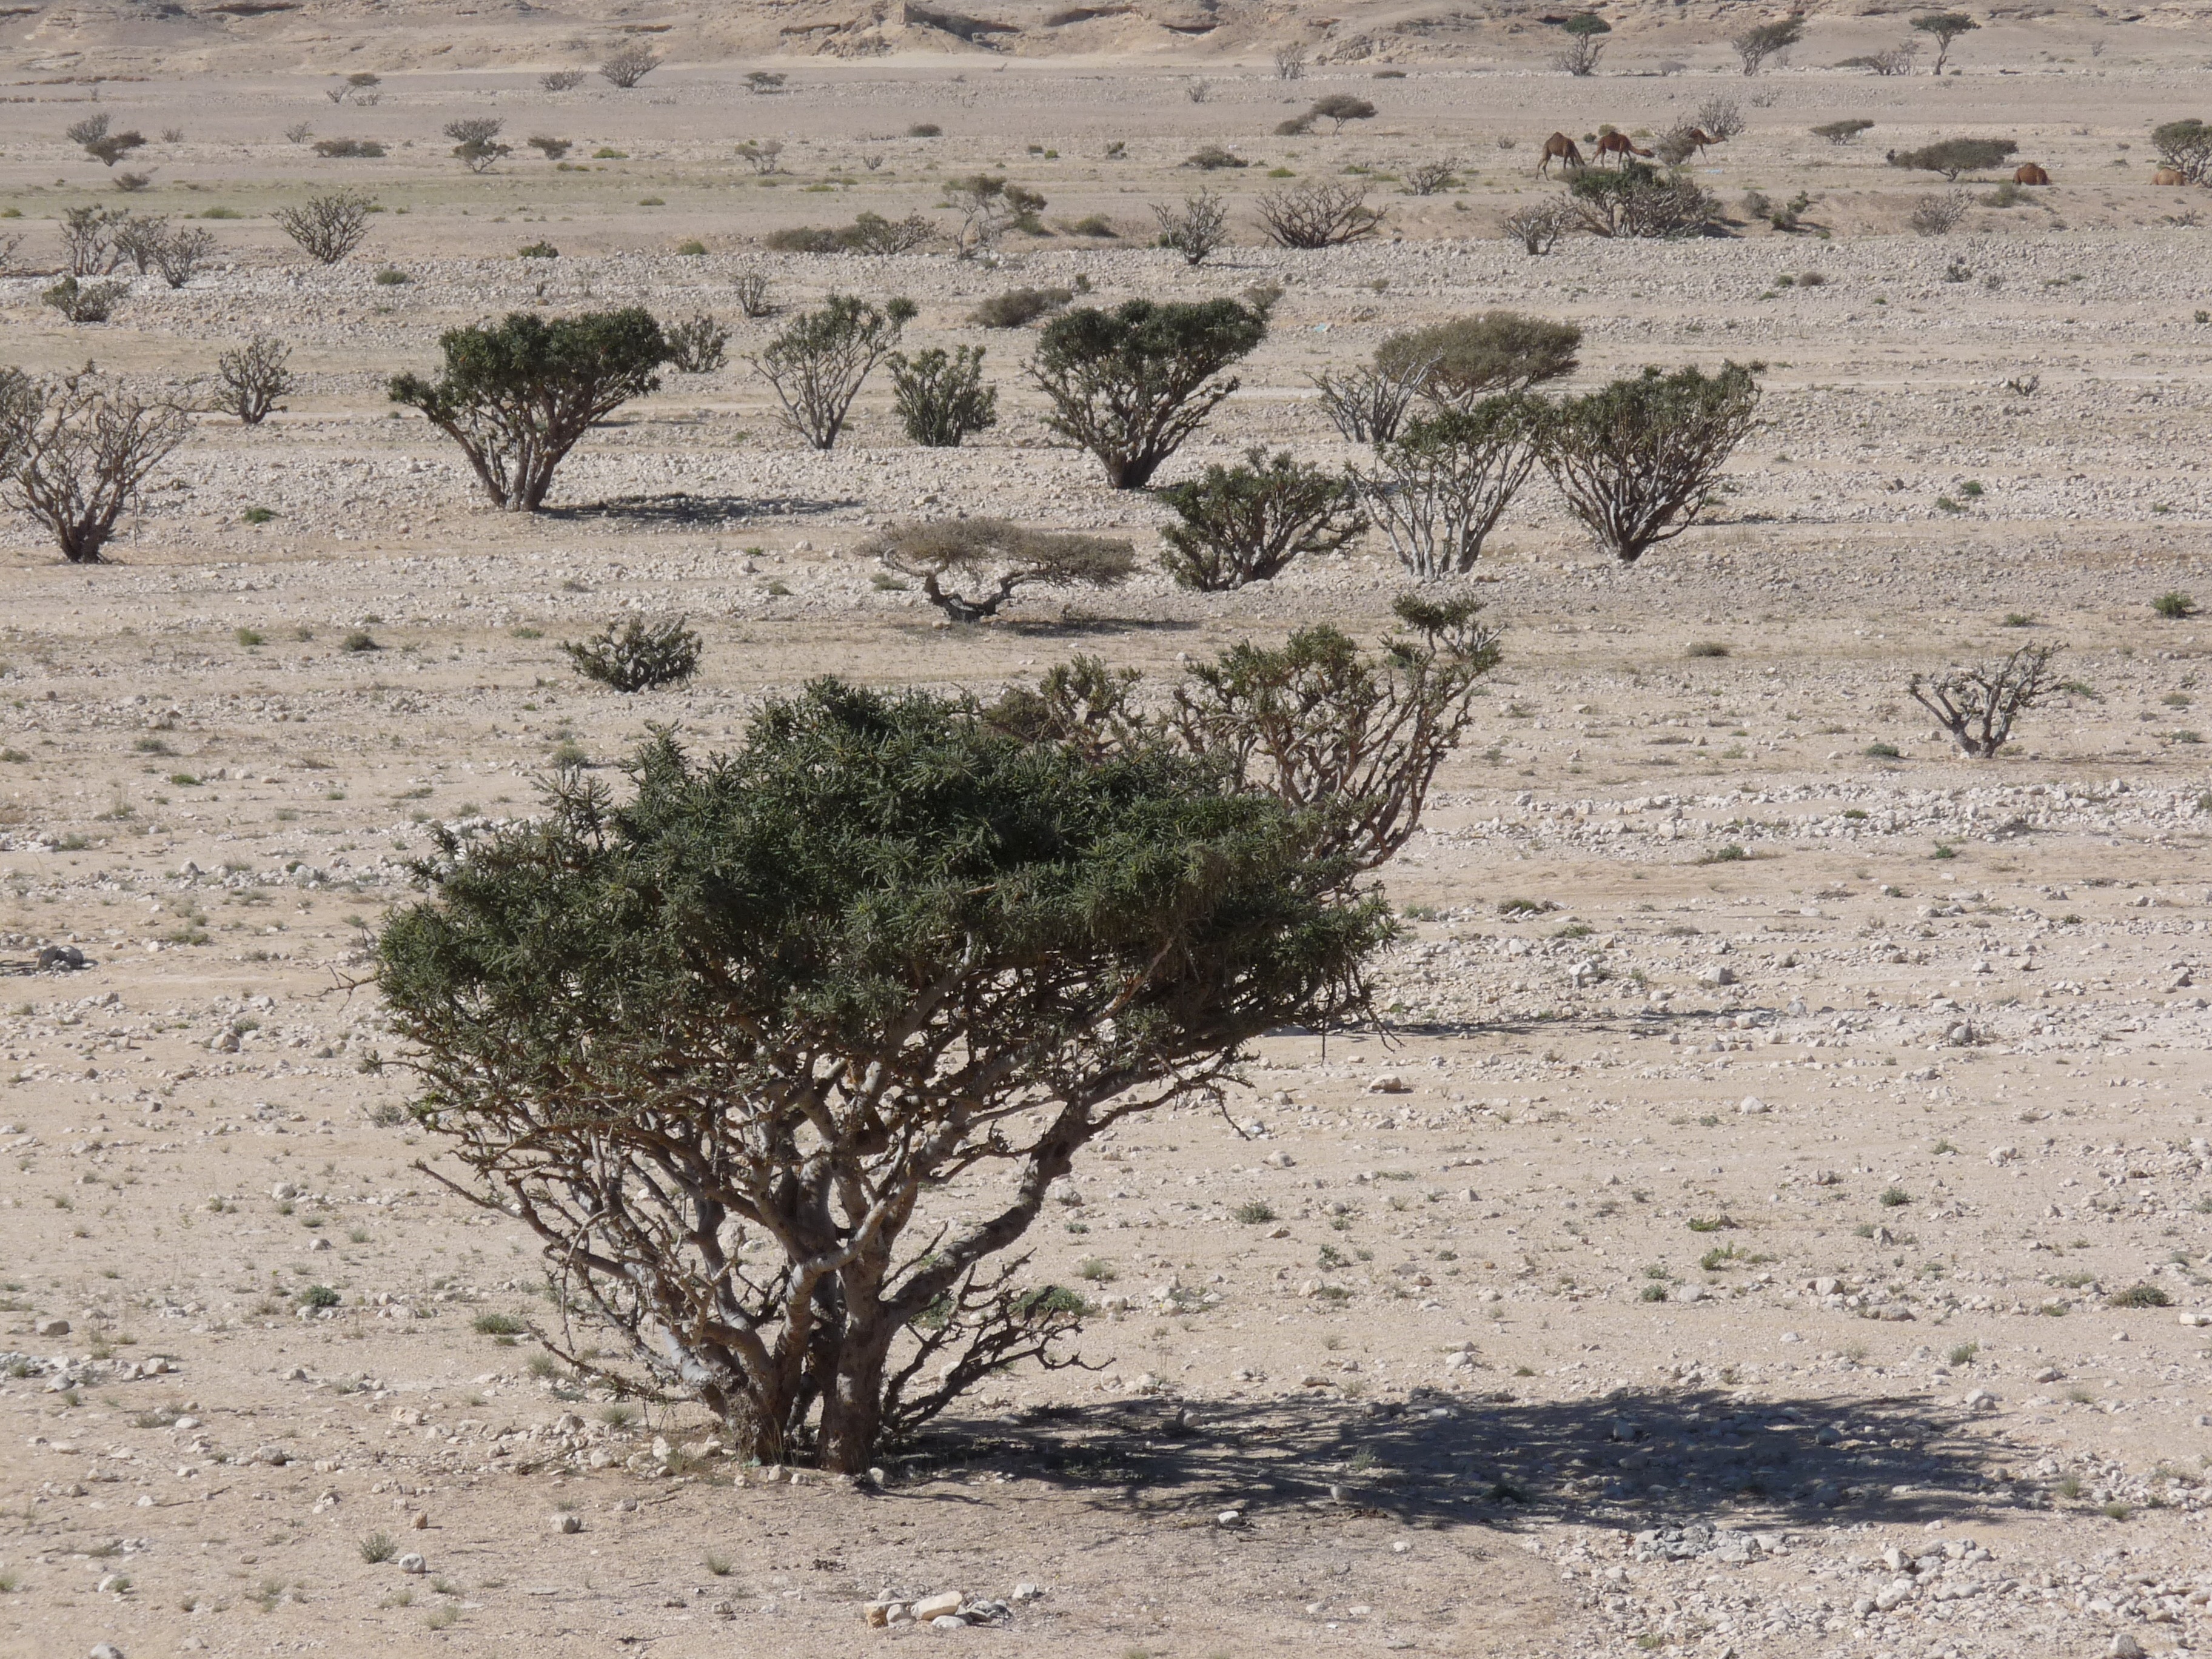
landscape, tree, sand, wilderness, desert, dry, bush, pebble, soil, asia, savanna, plain, incense, geology, badlands, hot, scree, plateau, oman, salalah, ecosystem, wadi, steppe, natural environment, aeolian landform